Kreglinger v New Patagonia Meat and Cold Storage Co Ltd

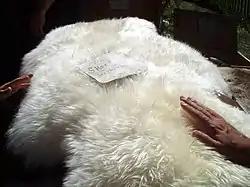

is an English property law and UK insolvency law case, concerning whether an exclusivity agreement for buying sheepskins, that accompanied a loan, frustrated the borrower's right to pay off and discharge its debt.